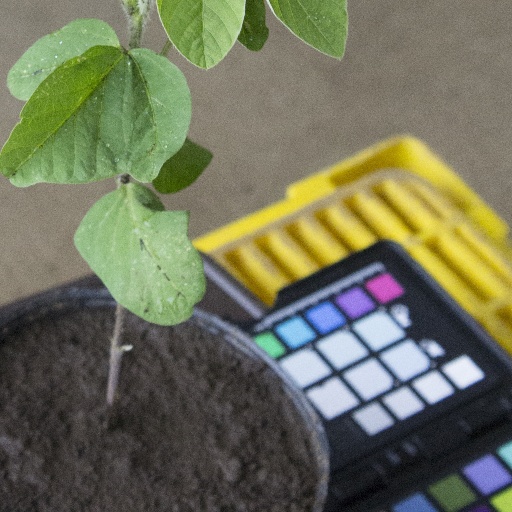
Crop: soybean